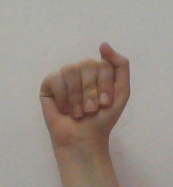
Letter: saad